Dangara Massif Important Bird Area

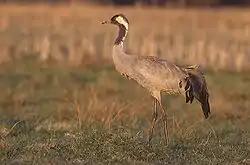
Up to 2000 common cranes winter in the IBA.

The Dangara Massif Important Bird Area is a 700 km upland massif in eastern Khatlon Province in southwest Tajikistan.